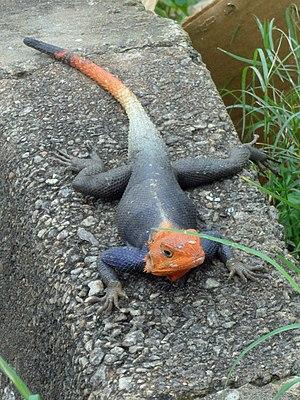
Lézard du Cameroun (Agama africana), dans le département du Nyong-et-Kéllé (région du Centre)
Agama africana est une espèce de sauriens de la famille des Agamidae.